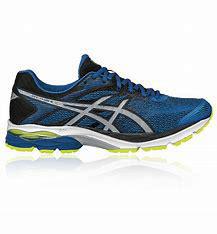
Brand: Asics
Model: Gel Flux 4